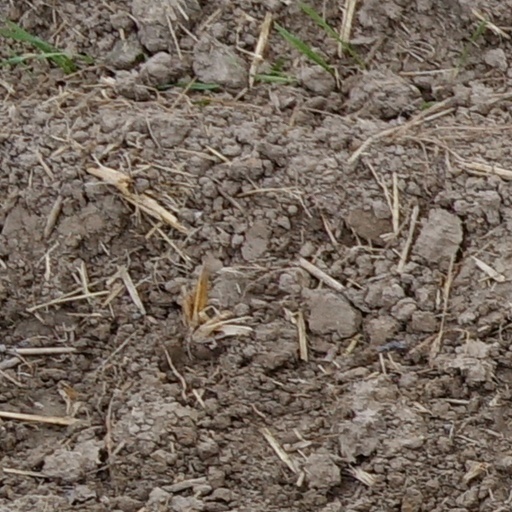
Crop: wheat